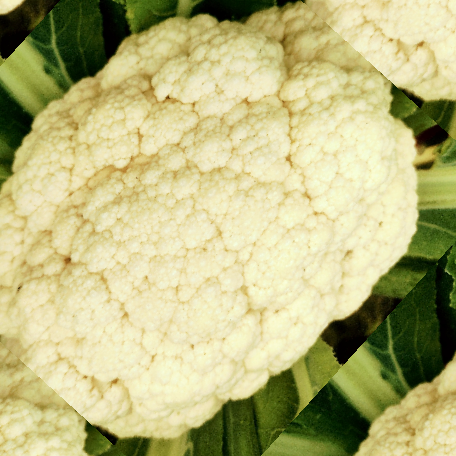
Label: Disease Free